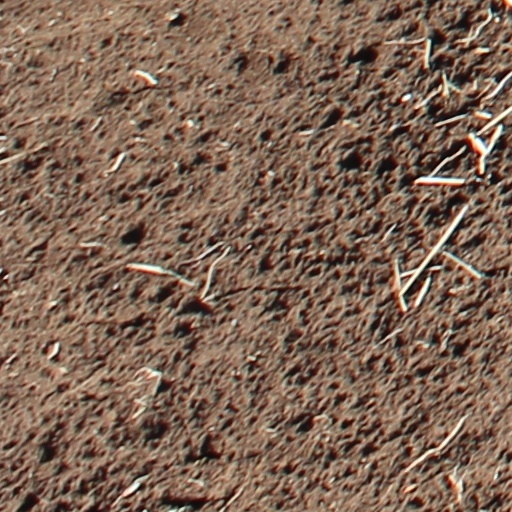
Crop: wheat